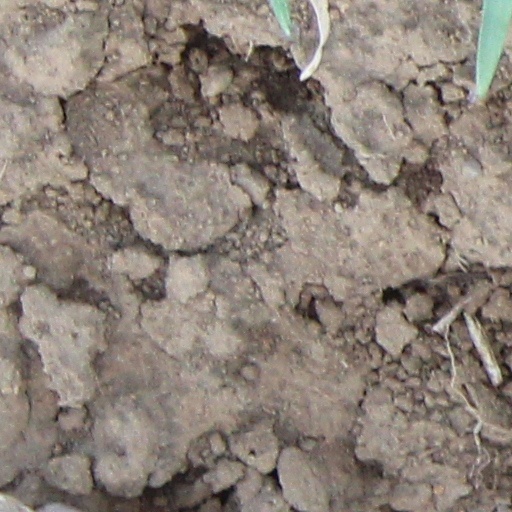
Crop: wheat